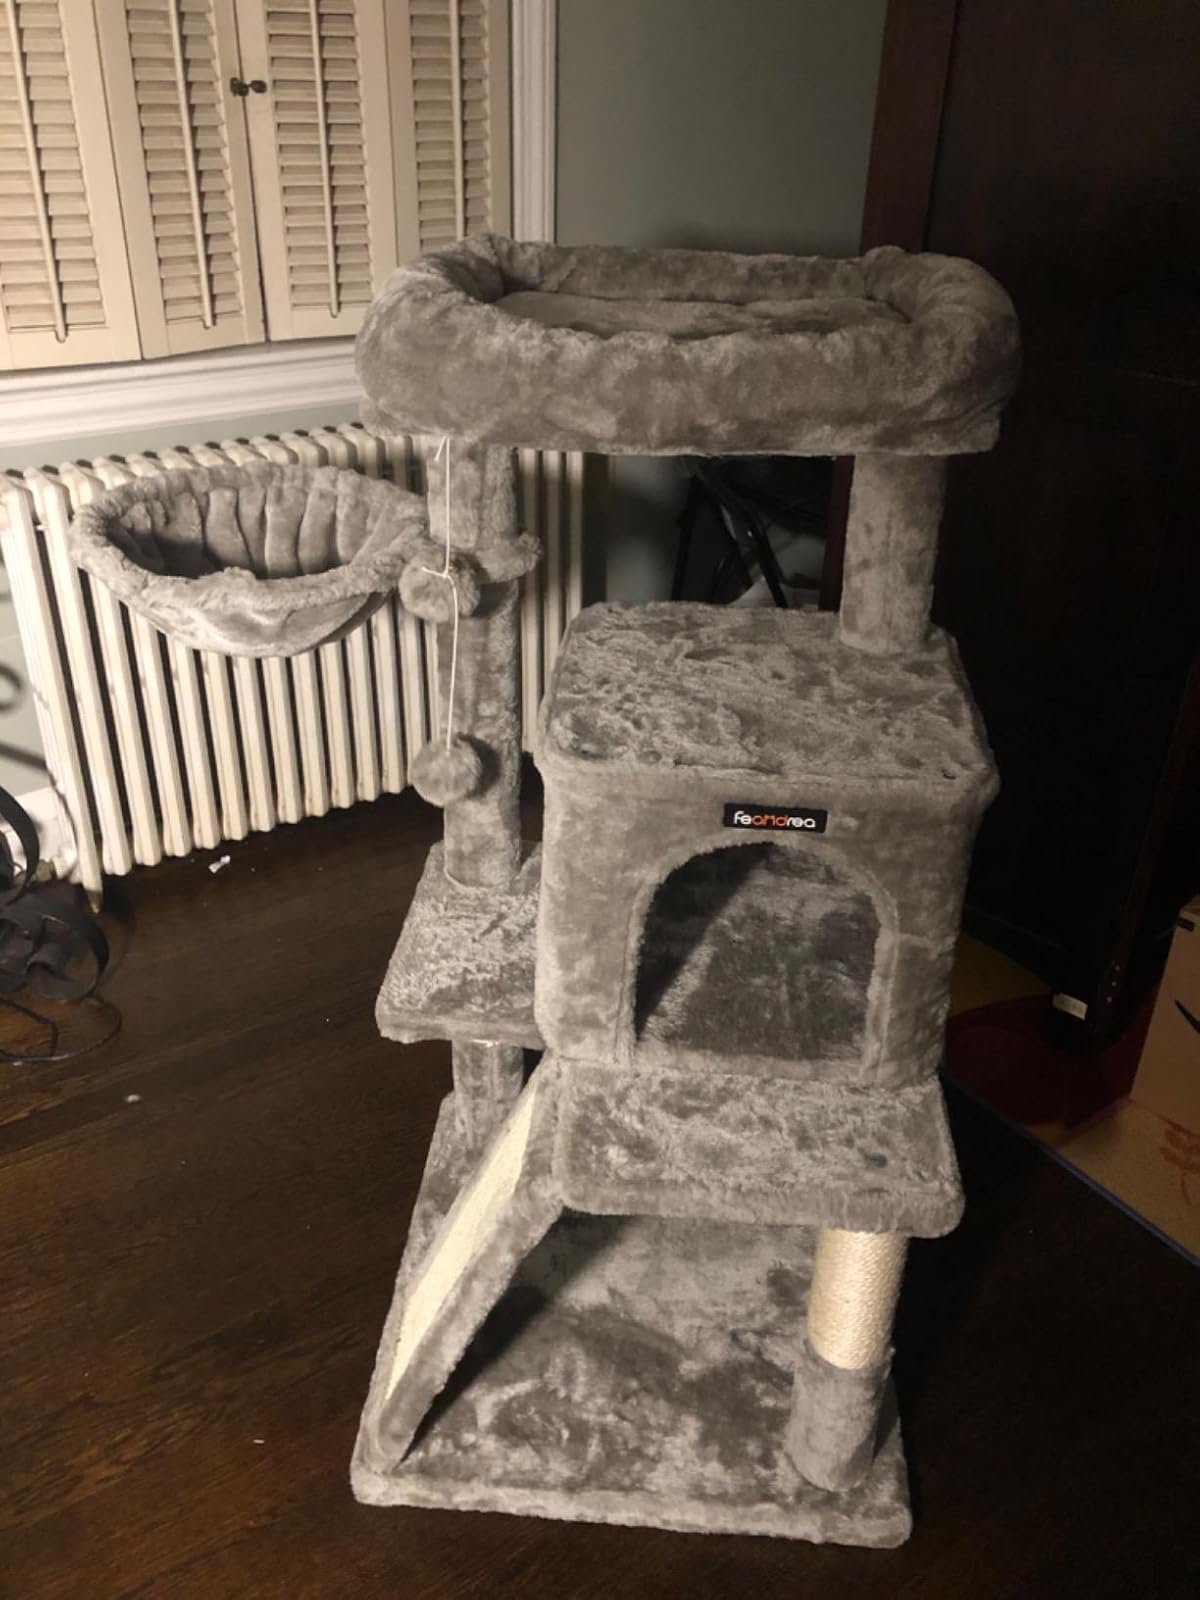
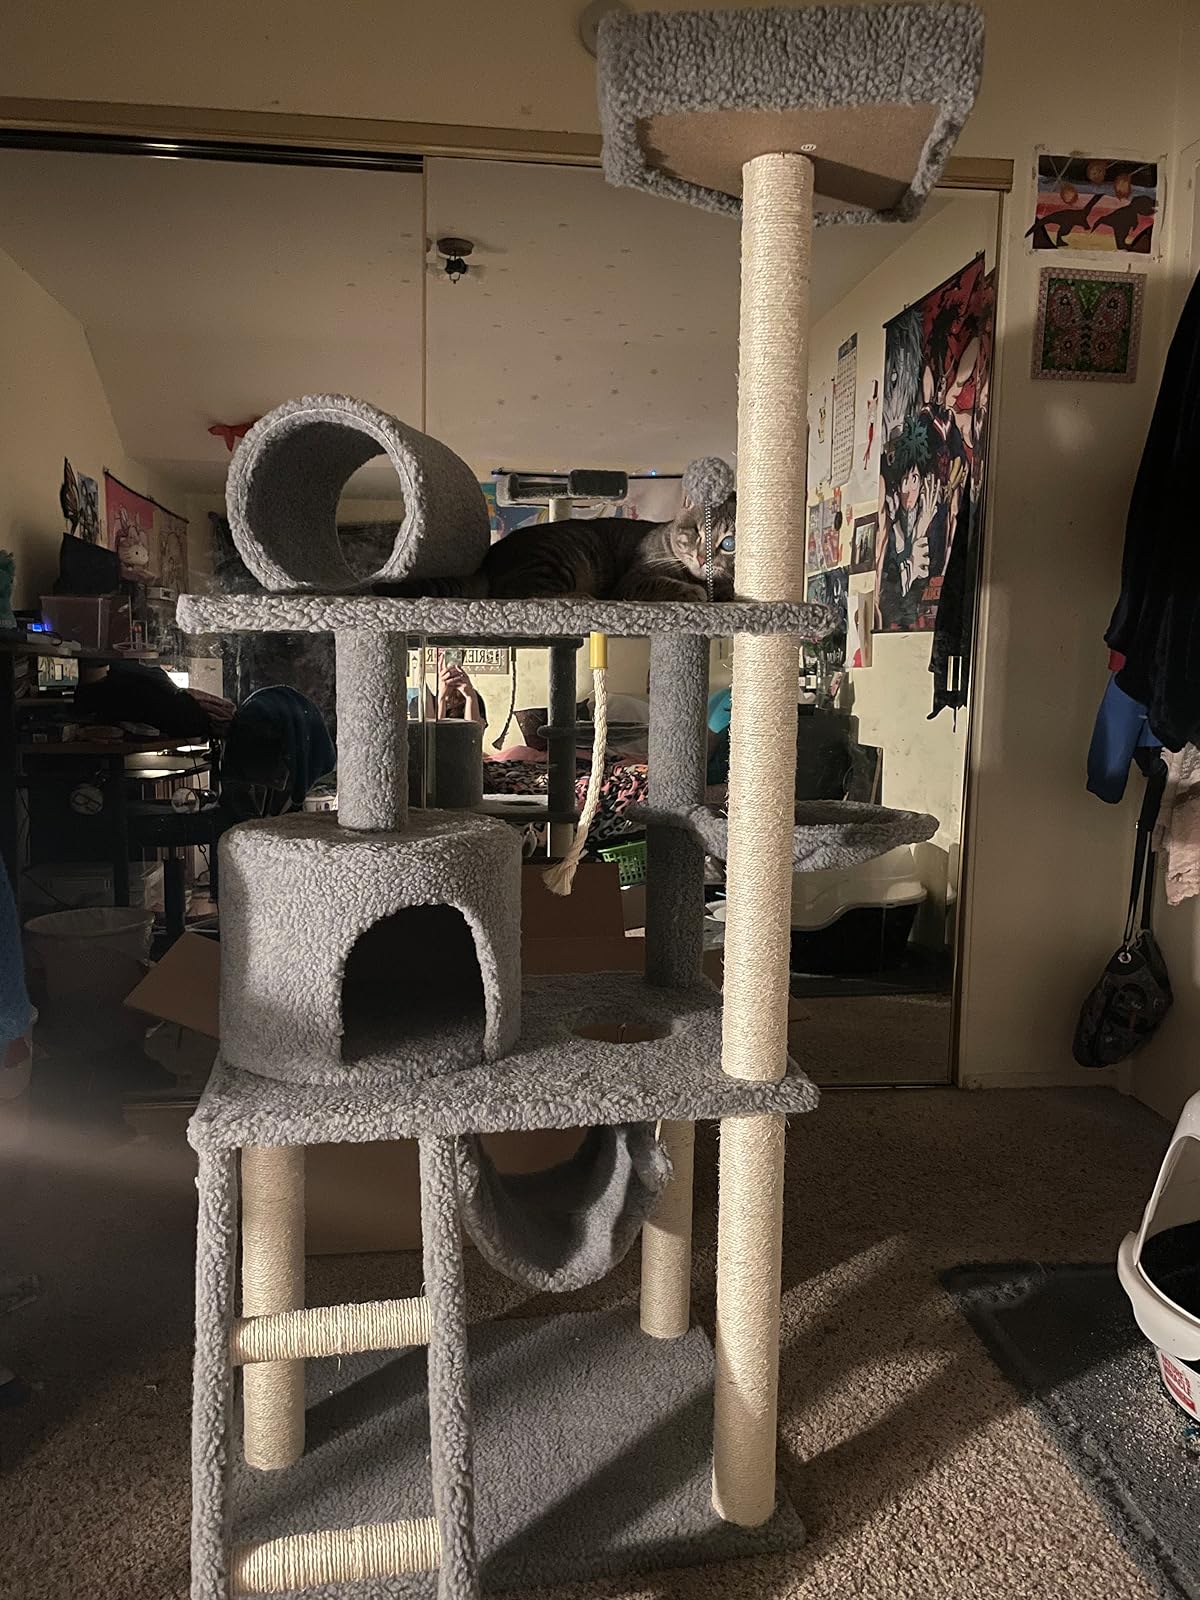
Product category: items_cat tree
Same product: no